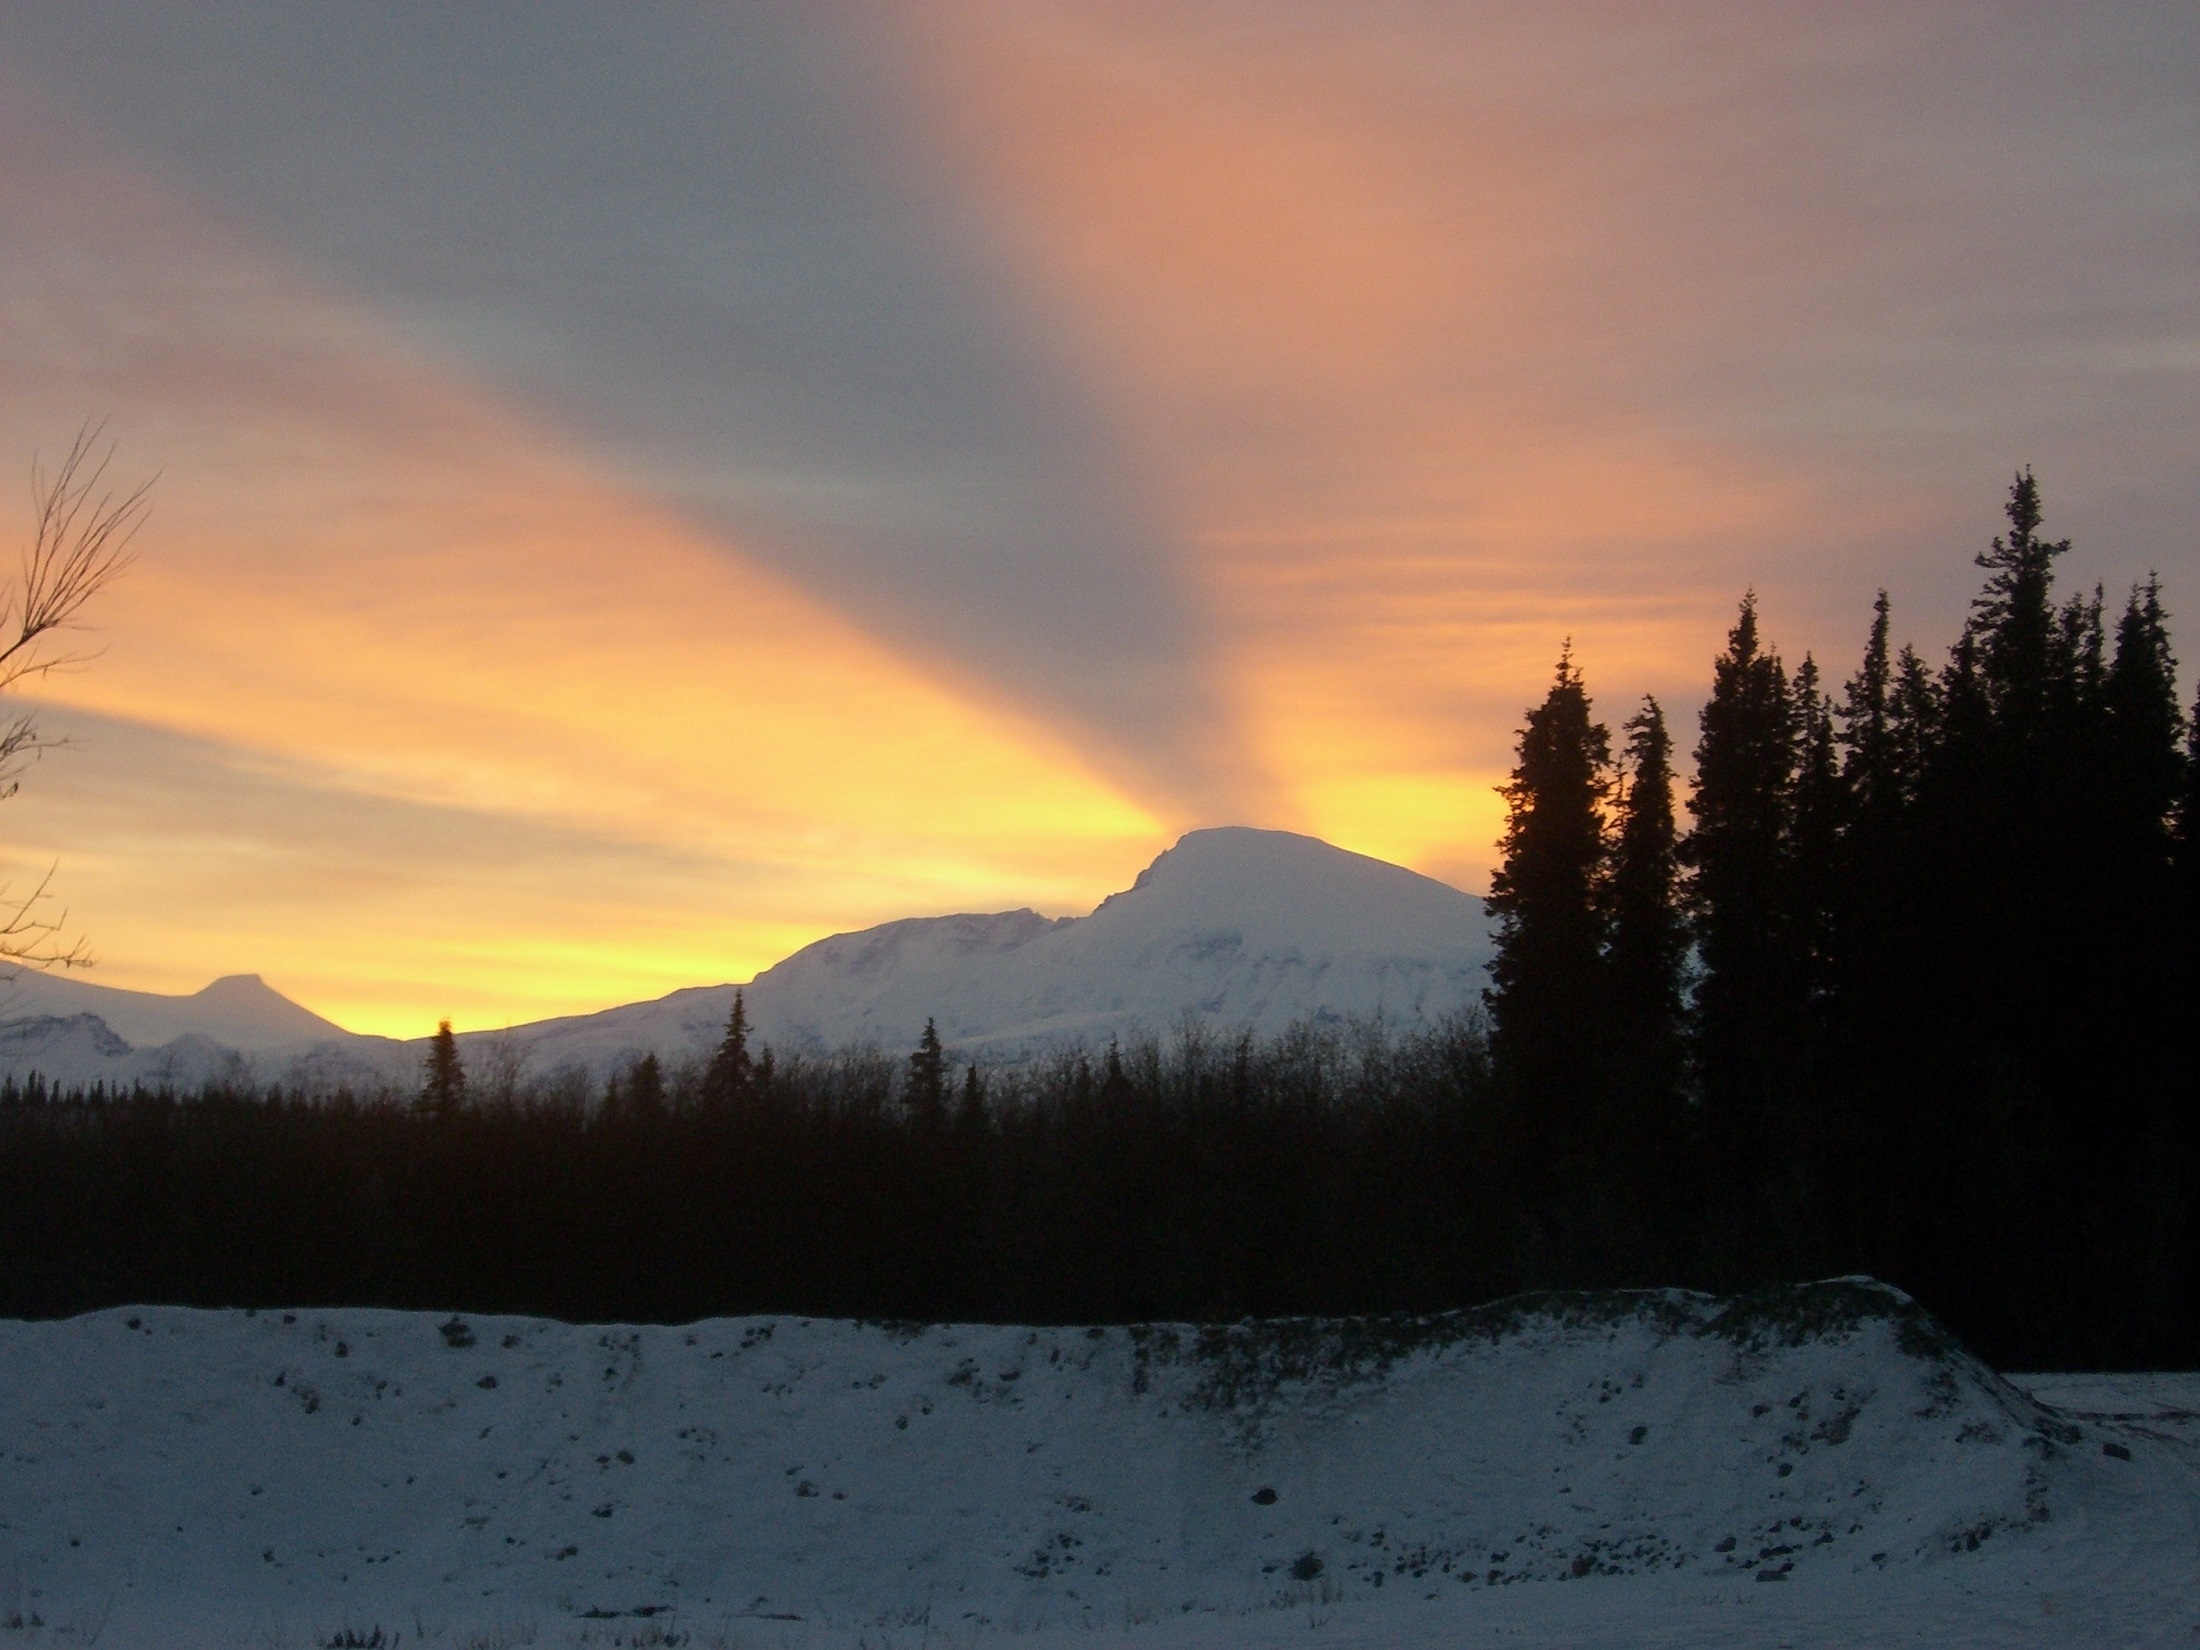
landscape, wilderness, mountain, snow, winter, cloud, sky, sun, sunrise, sunset, sunlight, morning, hill, dawn, atmosphere, dusk, evening, twilight, orange, scenic, weather, usa, serene, colorful, season, trees, clouds, geology, alaska, afterglow, atmospheric phenomenon, mountainous landforms, national park and preserve, wrangell st elias